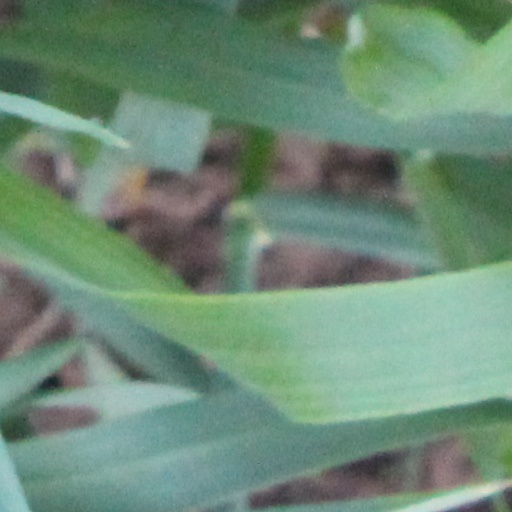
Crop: wheat